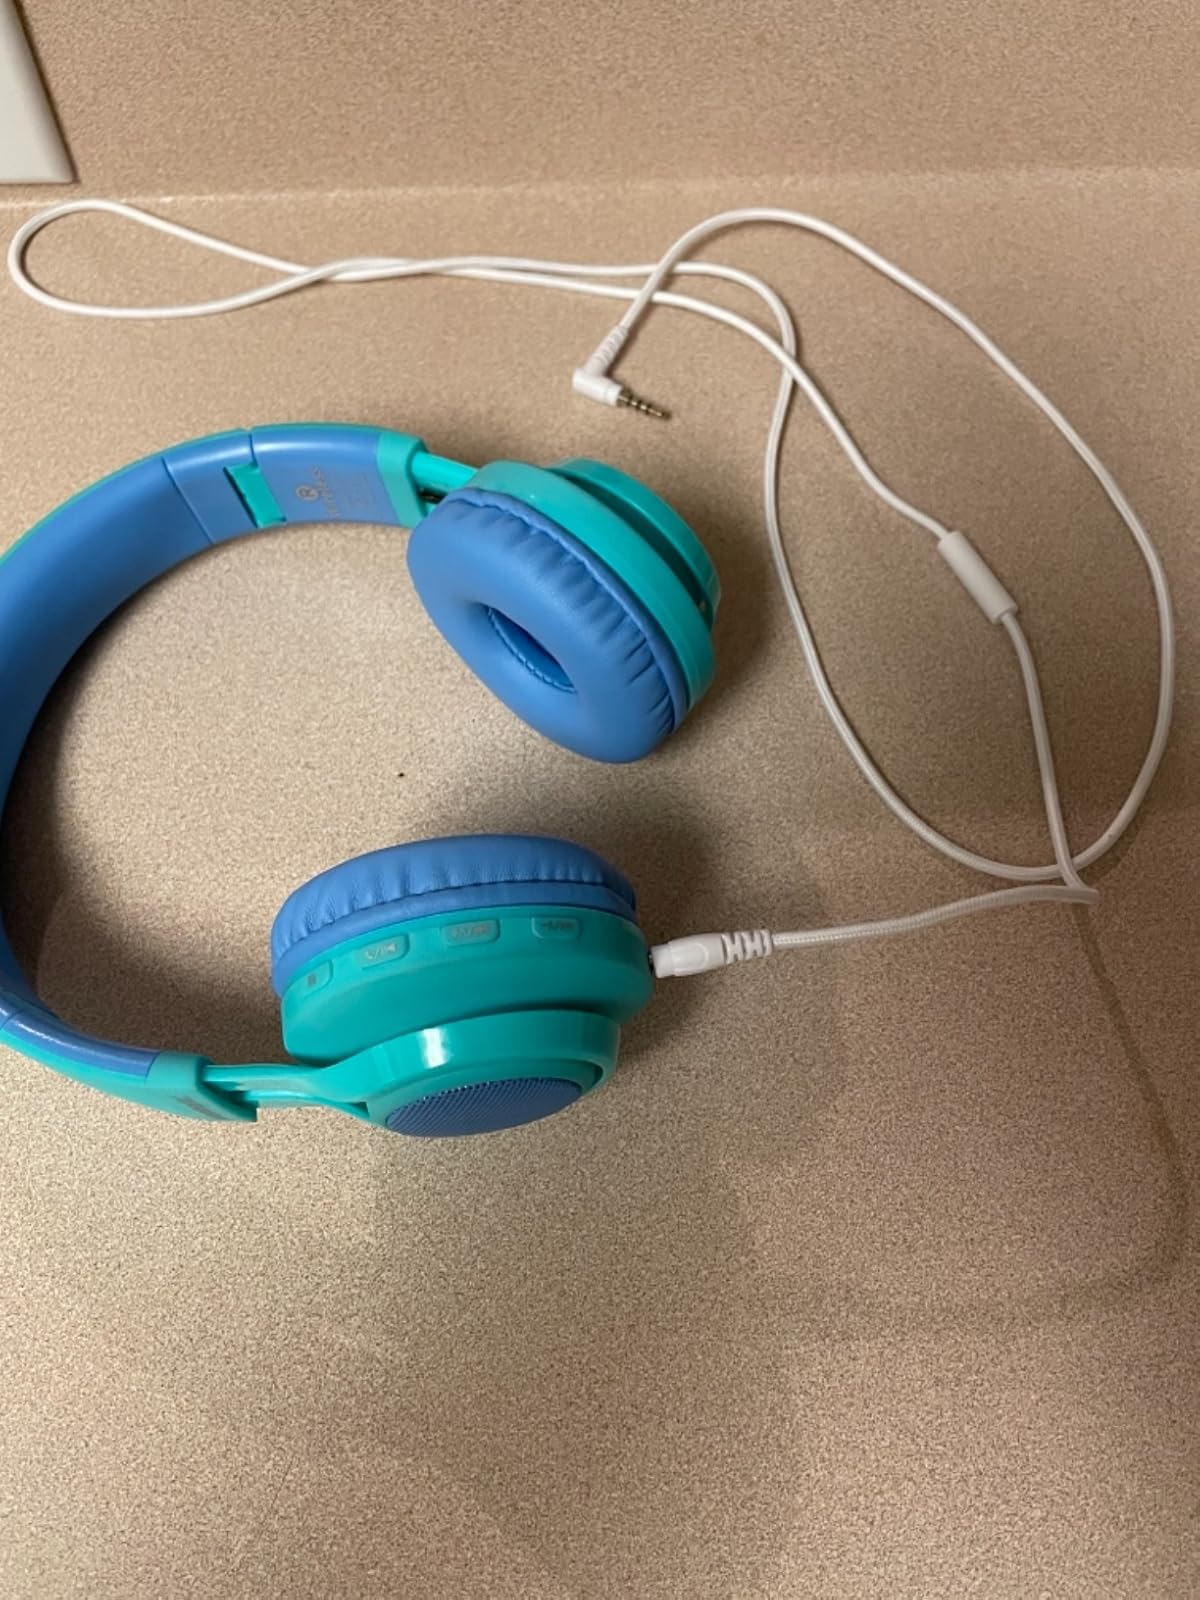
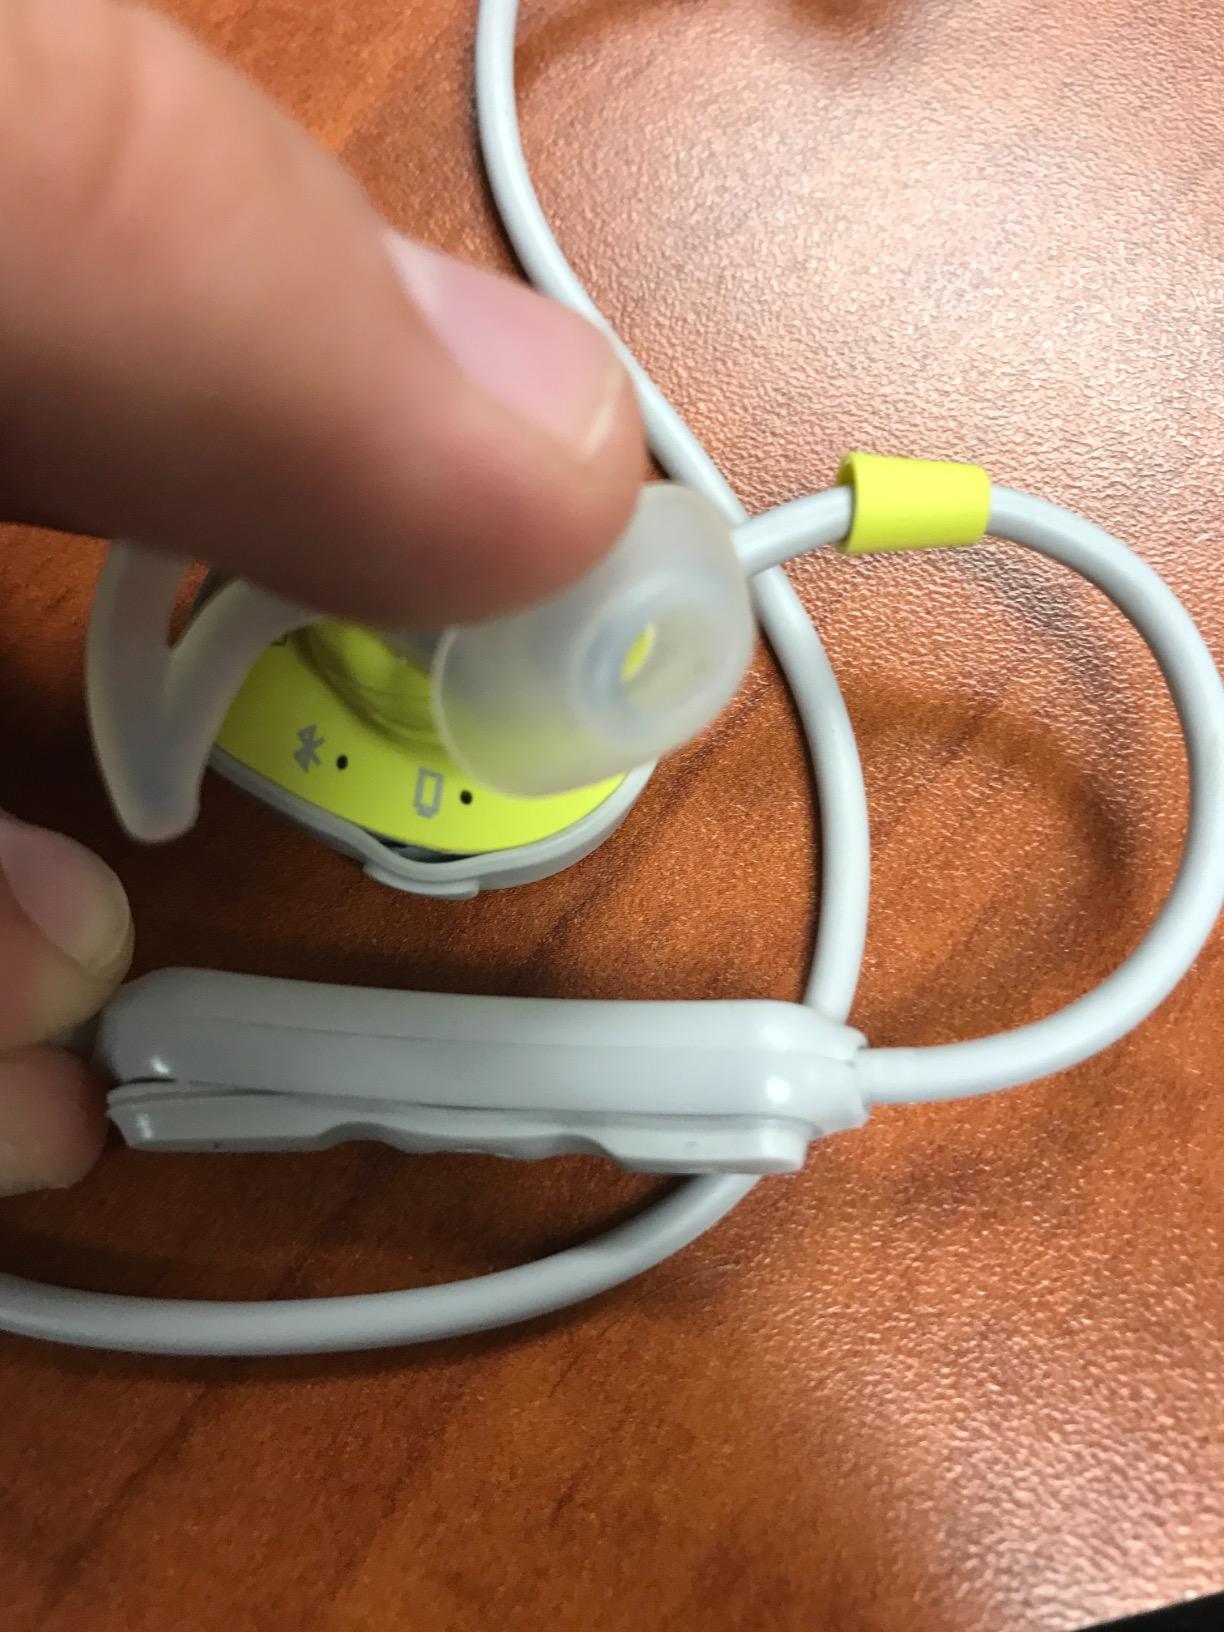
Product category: headphones
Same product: no